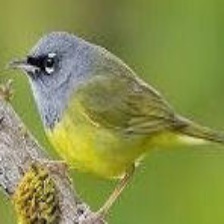
Species: ALTAMIRA YELLOWTHROAT
Scientific name: GEOTHLYPIS FLAVOVELATA